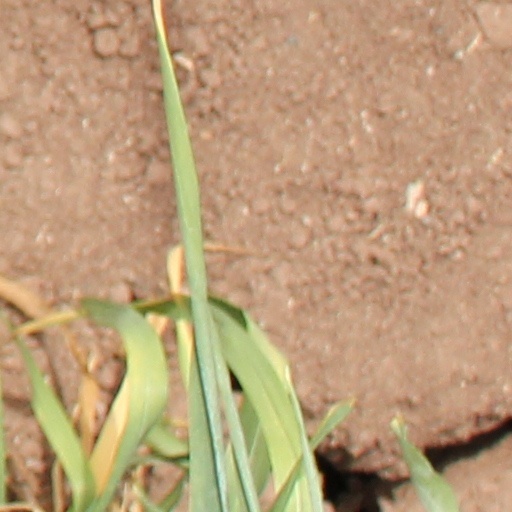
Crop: wheat